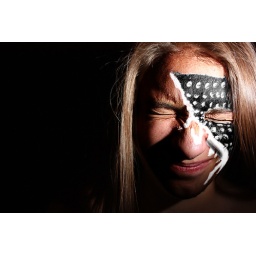
not black in white i switched it up and made the paint black and white i only put the face in color :]